Croatian literature

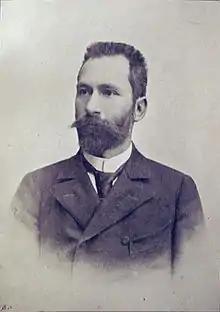
Vjencelav Novak

The period after 1848 saw a new generation of writers who acted as a transition between Romanticism and Realism. Some literary historians refer to it as "Photorealism", a time marked by the author August Šenoa whose work combined the flamboyant language of national romanticism with realistic depictions of peasant life. Šenoa considered that Croatian literature was too remote from real people's lives and that artistic creations should have a positive effect on the nation. He introduced the historical novel into Croatian literature, and from 1874 to 1881, edited the literary journal "Vienac" (Wreath), which was the focal point of Croatian literary life until 1903. It was in that magazine that he published many of his works, including the first modern Croatian novel, "Zlatarovo zlato" (Goldsmith's Gold, 1871), poems, stories, and historical novels, making him the most prominent Croatian writer of the 19th century.